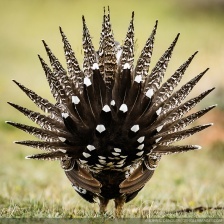
Species: GREATOR SAGE GROUSE
Scientific name: CENTROCERCUS UROPHASIANUS
ImageNet parent category: black_grouse